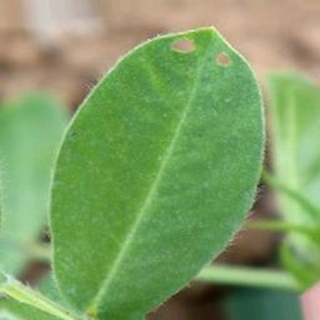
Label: healthy_groundnut